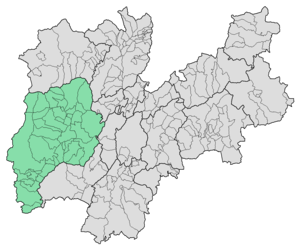
Dans la région autonome de Trentin-Haut-Adige en Italie, les comunità comprensoriali ou comunità di valle sont des collectivités territoriales constituées des communes de la province autonome de Trente et de la province autonome de Bolzano. Le rôle de ces zones administratives est la coordination des communes pour tout ce qui touche la culture, l'économie et l'écologie.